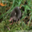
Label: shrew